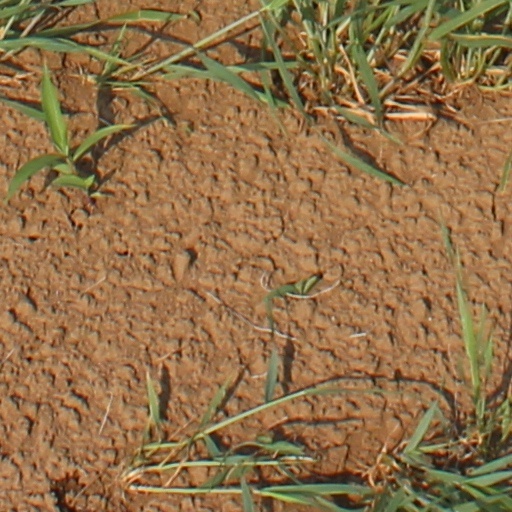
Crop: wheat